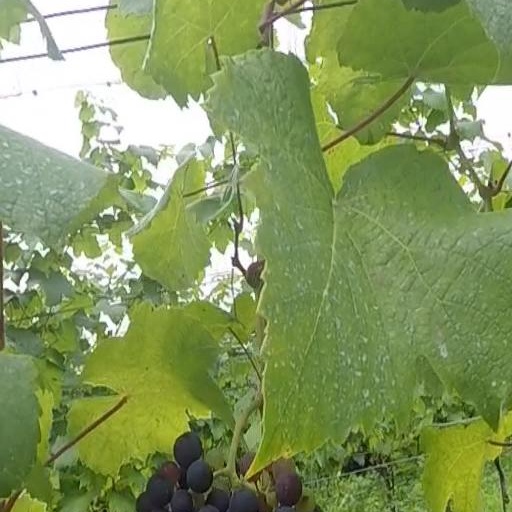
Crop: grape